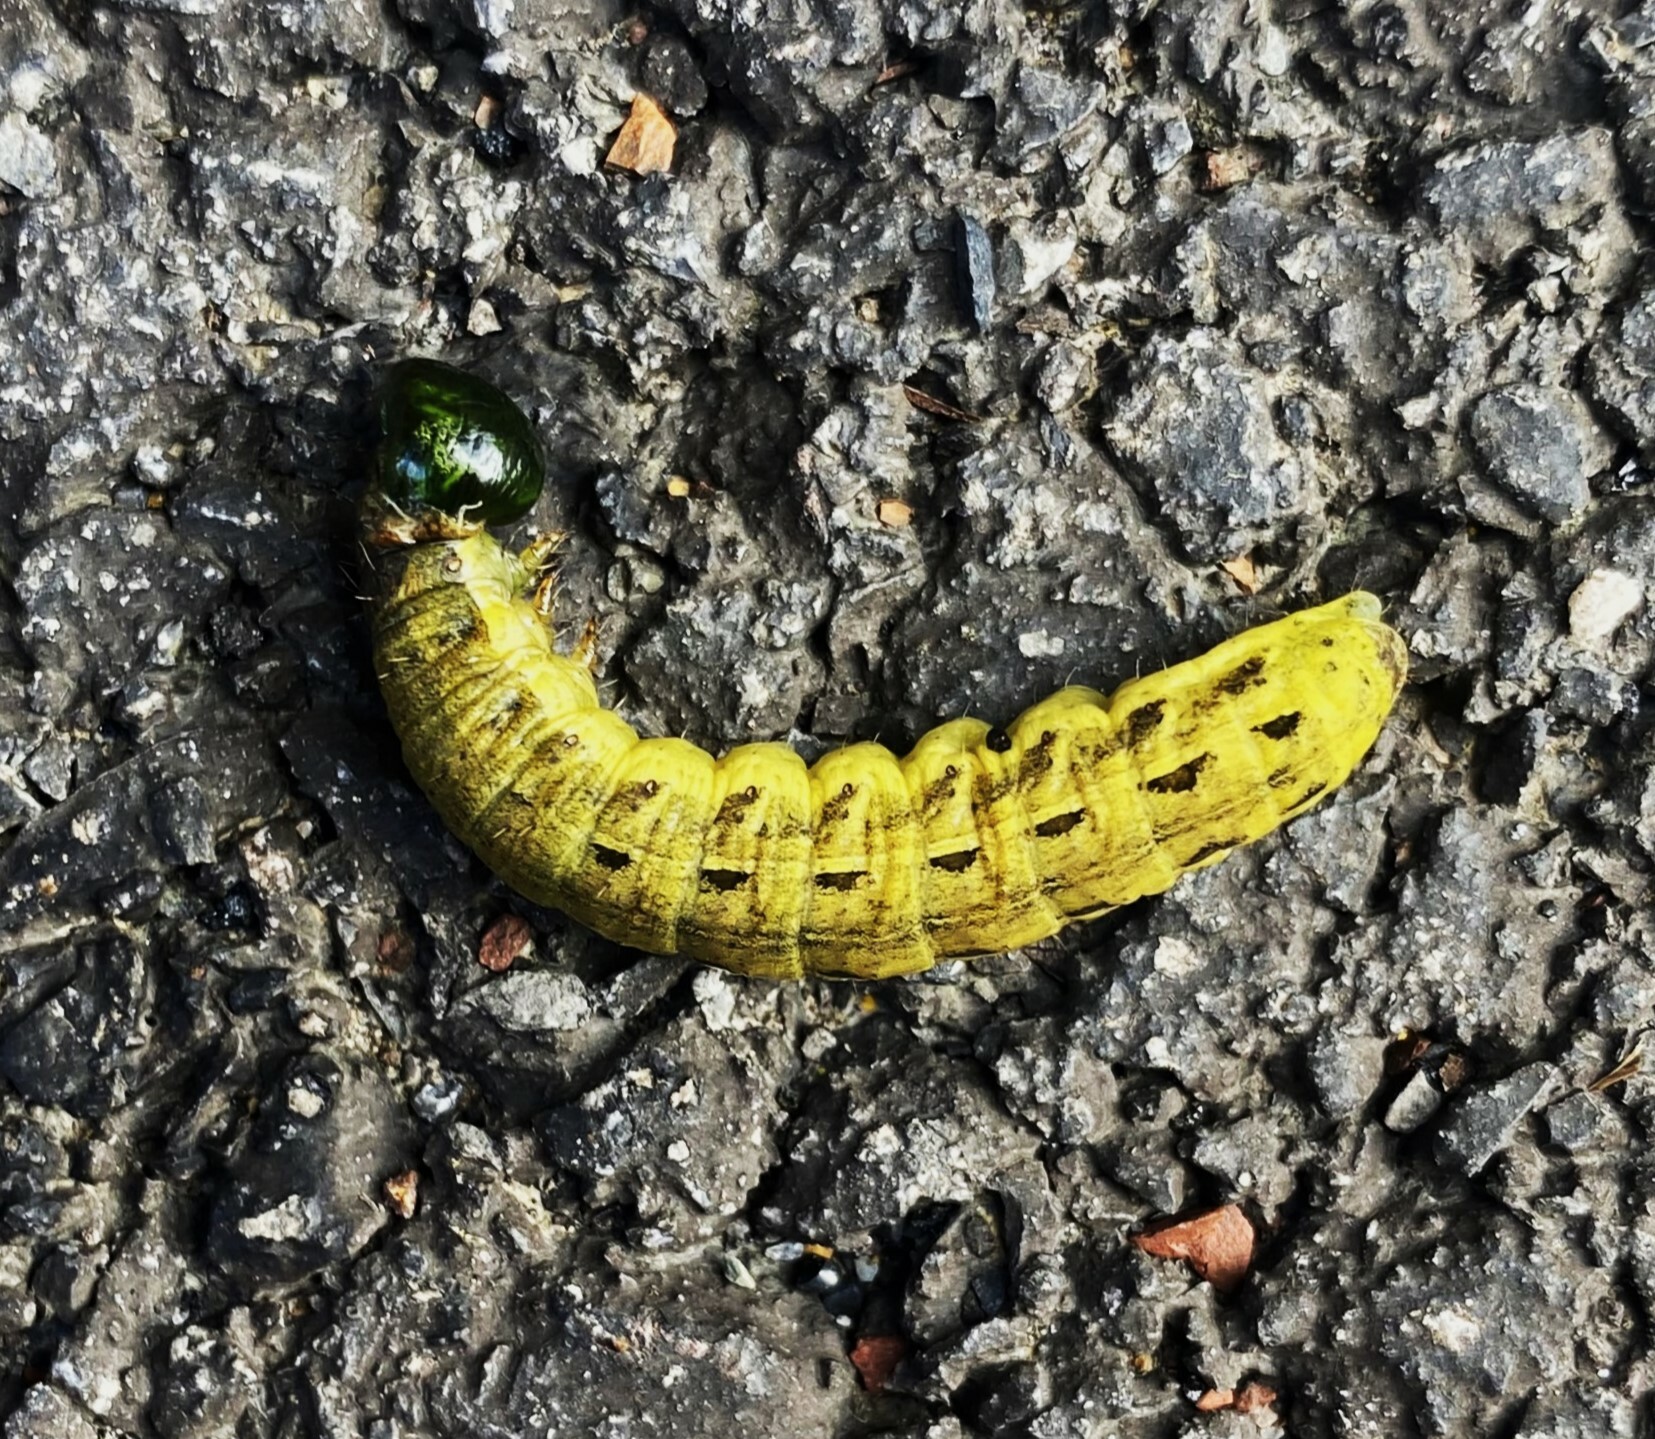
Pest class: cutworms